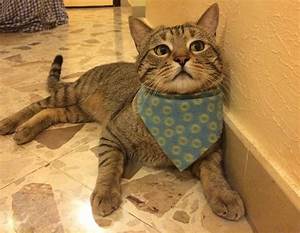
Label: gatto